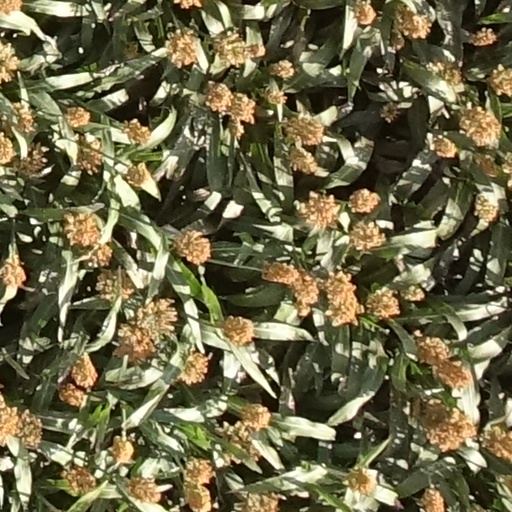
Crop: sorghum